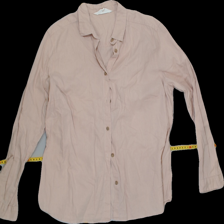
View: front
Type: Shirt
Category: Ladies
Brand: Not Applicable
Colors: Beige
Material: 100% cotton
Cut: Collar
Size: L
Season: All
Trend: No trend
Stains: No
Damage: 1
Price range: 50-100
Recommended usage: Export